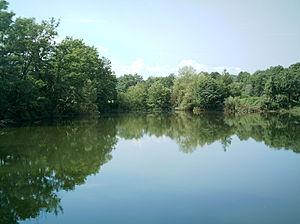
Teslić est une ville et une municipalité de Bosnie-Herzégovine située dans la République serbe de Bosnie. Selon les premiers résultats du recensement bosnien de 2013, la ville intra muros compte 7 518 habitants et la municipalité 41 904.